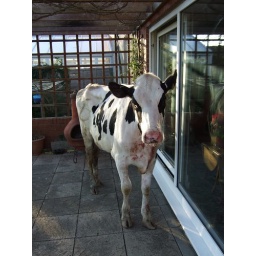
We had a cow in the house